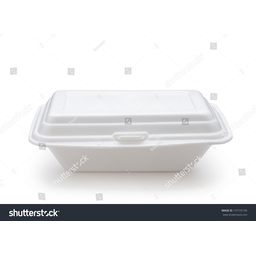
Label: paper